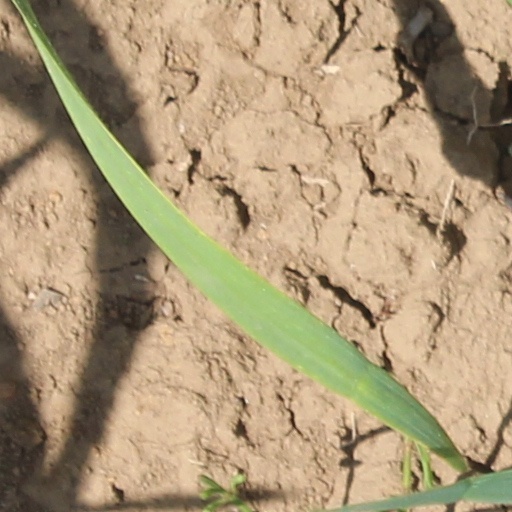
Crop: wheat